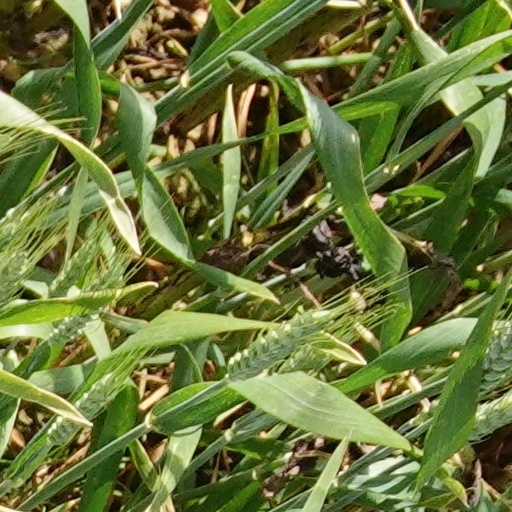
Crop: wheat